Marcia McNutt

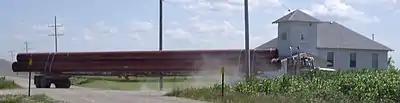
Truck hauling 36-Inch pipe to build Keystone-Cushing Pipeline (Phase 2) south-east of Peabody, Kansas, 2010

On October 18, 2012, McNutt, Bill Leith of USGS and Michael Mahoney of the Federal Emergency Management Agency (FEMA) continued earthquake practice at the ShakeOut at the Langston Hughes Middle School in Reston, Virginia. Participants learn to "drop, cover, and hold on" to protect themselves during an earthquake. Millions of people have participated since the event started in 2008. "Going through drills makes it second nature for the students in the event of an actual emergency," McNutt said of The Great American Shake-Out event held in February 2013 in eight US states that border on the New Madrid Seismic Zone.